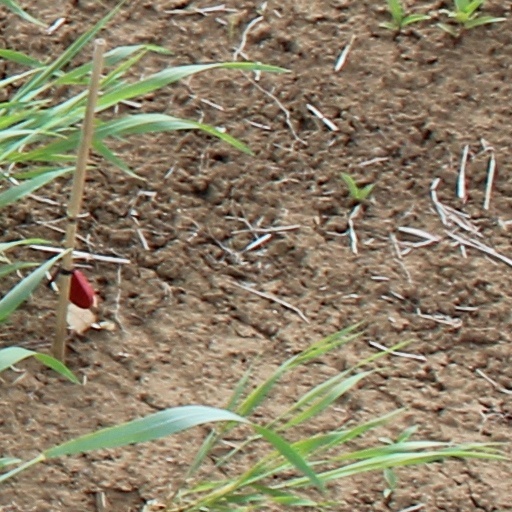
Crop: wheat